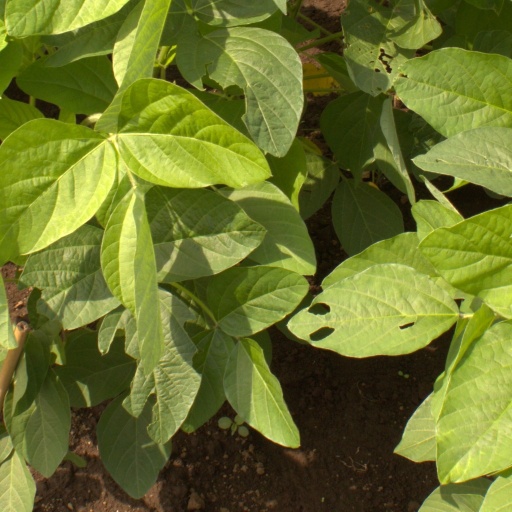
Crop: soybean